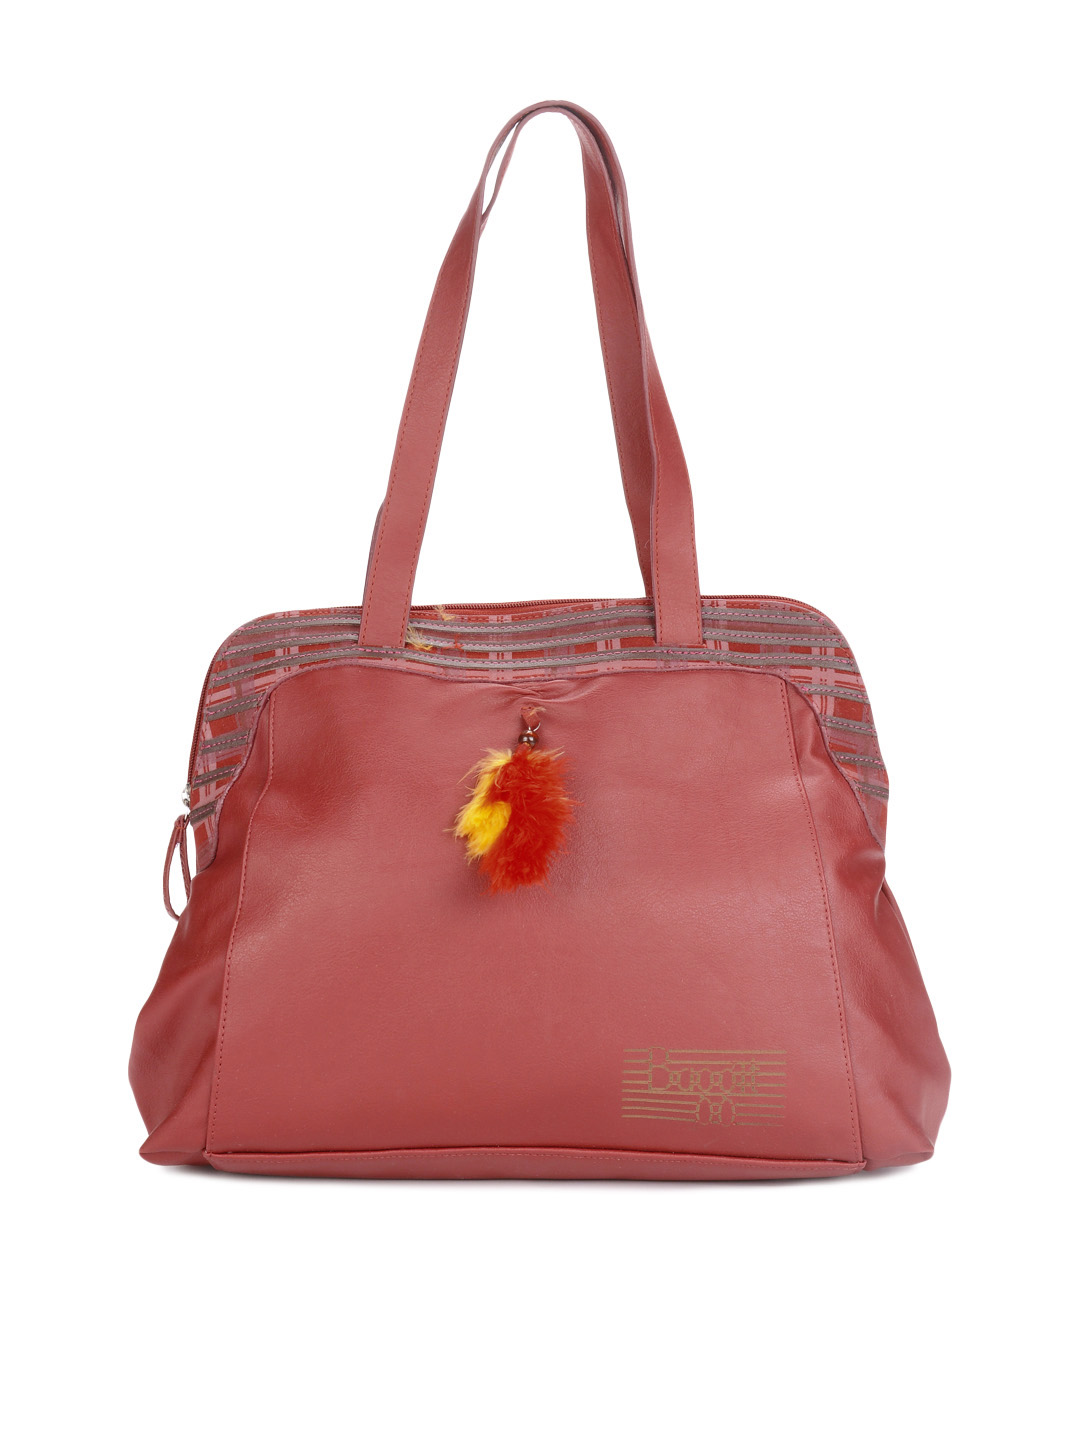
Baggit Women Red Handbag
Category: Accessories / Bags / Handbags
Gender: Women
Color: Red
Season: Summer 2012
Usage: Casual